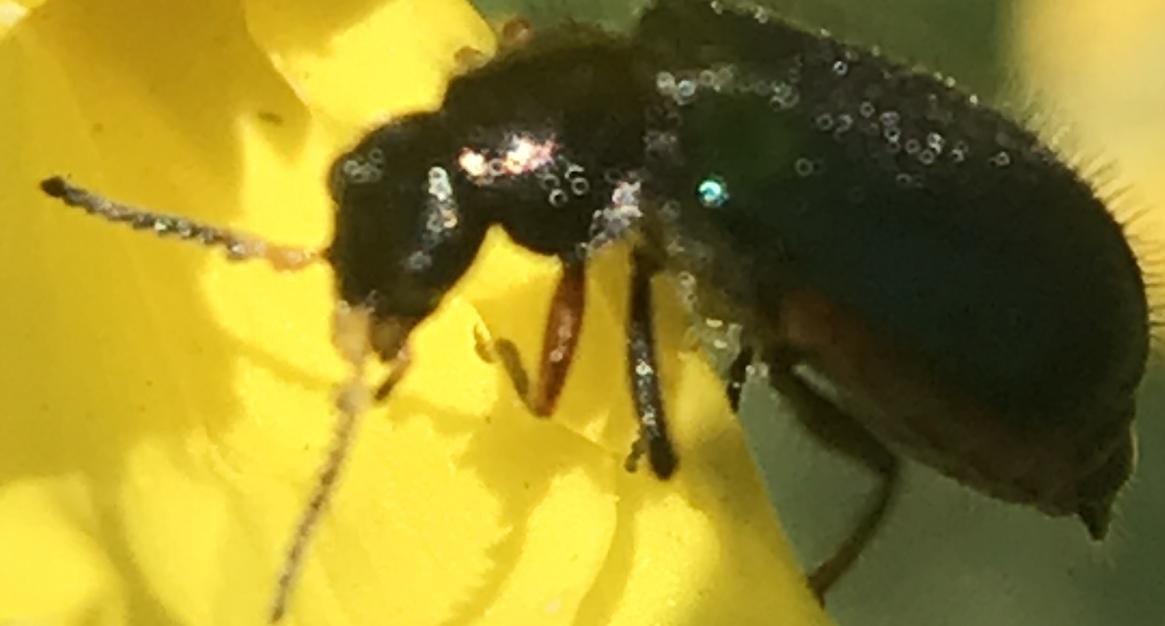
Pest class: predators